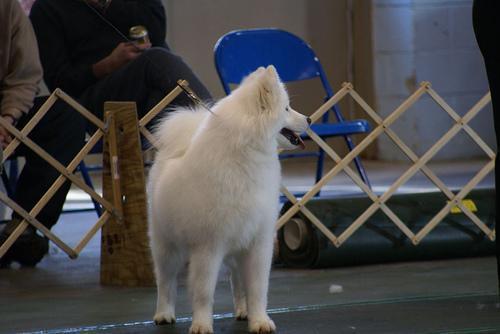
Samoyed